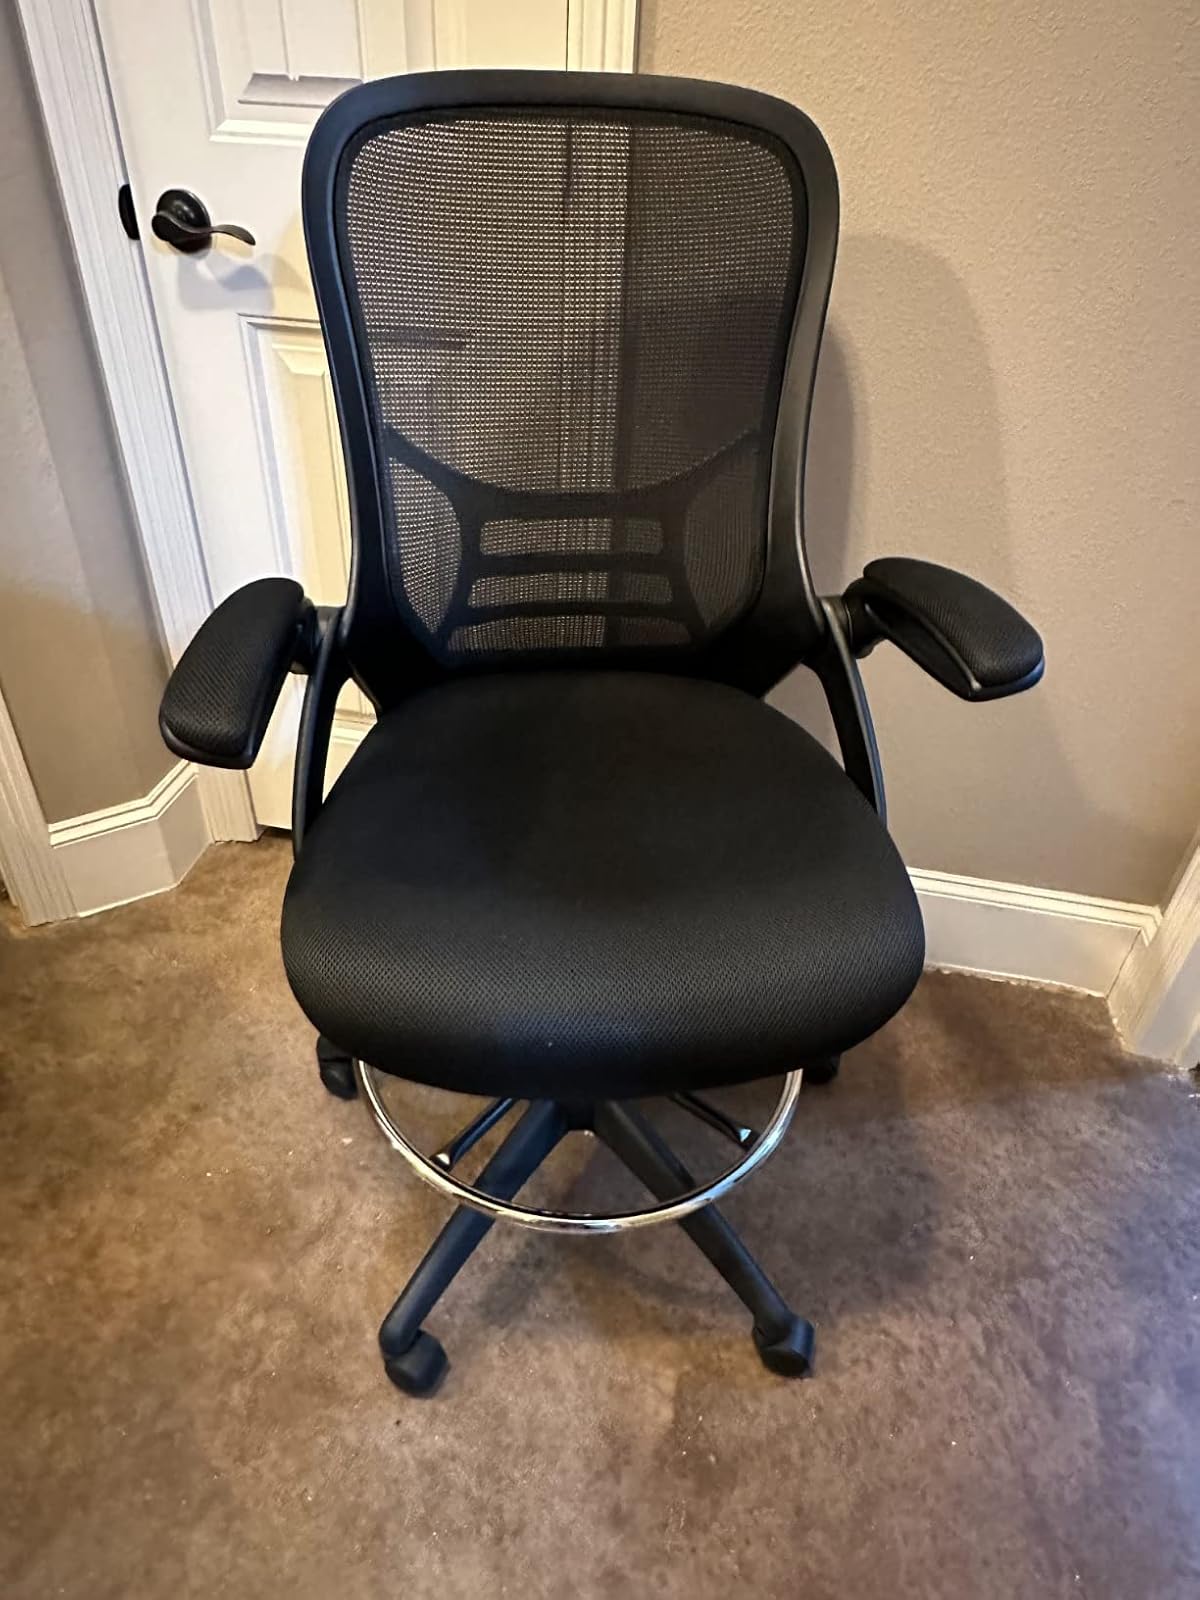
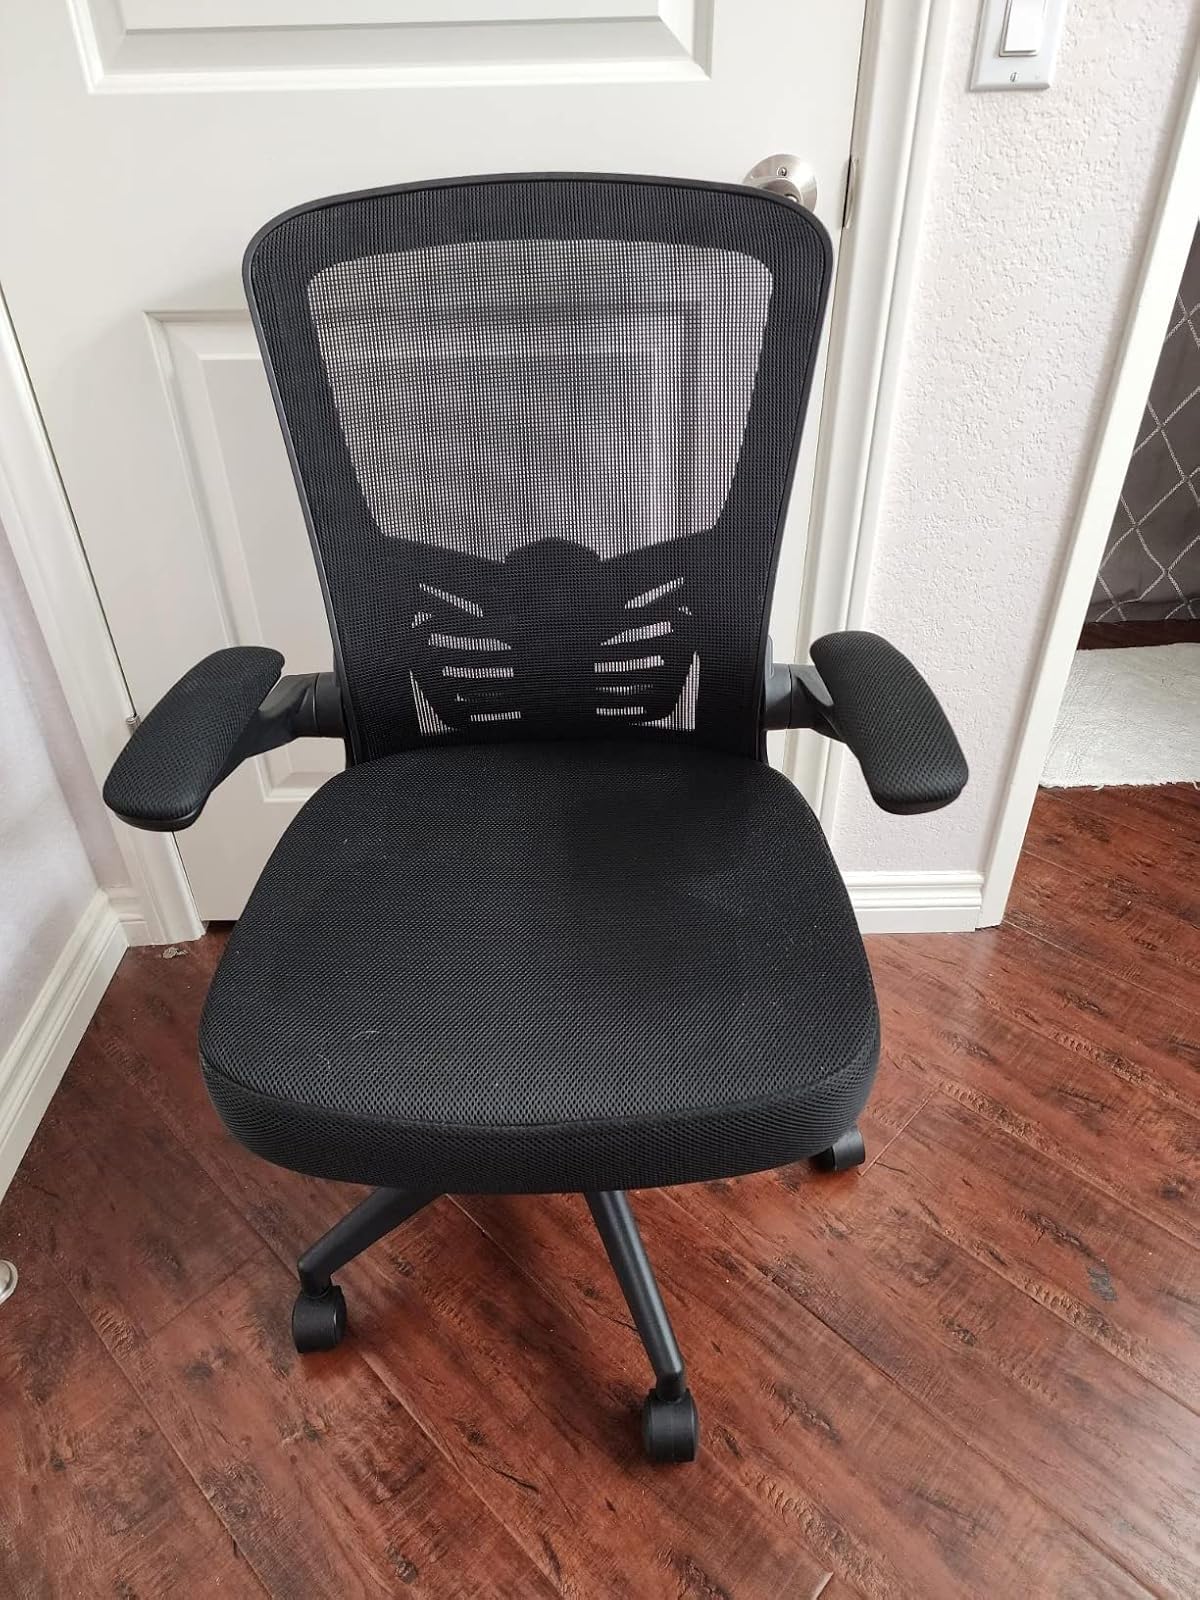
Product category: items_chair
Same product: no